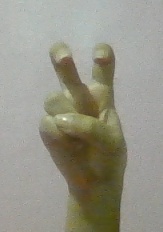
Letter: toot